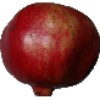
Label: pomegranate